Eucalyptus diversicolor

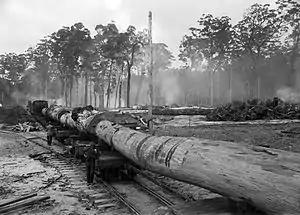
Deanmill karri logs on train

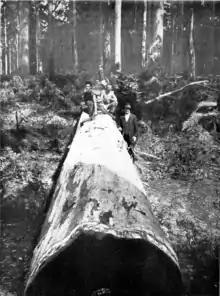
'Log and fallers.' Poole, C. E. L., "Primer of Forestry" 1922

The heartwood of Karri is a red colour and closely resembles Jarrah heartwood. Bushmen used to tell the two timbers apart by burning a splint of wood, Karri would leave a white ash and Jarrah would leave a grey to black coloured ash. Timber from Karri is suitable for construction work. It is a little more dense than Jarrah but is much stronger. Karri wood is not as termite resistant as that of Jarrah.